Saraç Mosque

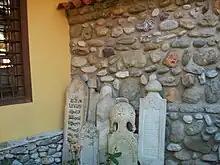
Graveyard

The Kukli Bey Mosque lies near city center in the Saraçhane Quarter, historically known for the tanning and gristmill trades. The mosque is located near the Halveti Teqe and the Gazi Mehmet Pasha Hammam (Turkish bath). In 1531, it was built by Mehmet Kukli Bey, then governor of a region stretching from Thessalonica to Bosnia. The southwestern-facing porch was demolished in 1963 during road widening. Renovations in 1977 and 1994 plastered the interior walls and removed the murals, while the stone roof was replaced with clay tile; further renovations were carried out from 2000 to 2003. In 2008, the porch was rebuilt, but the interior burned in an electrical fire in 2009.